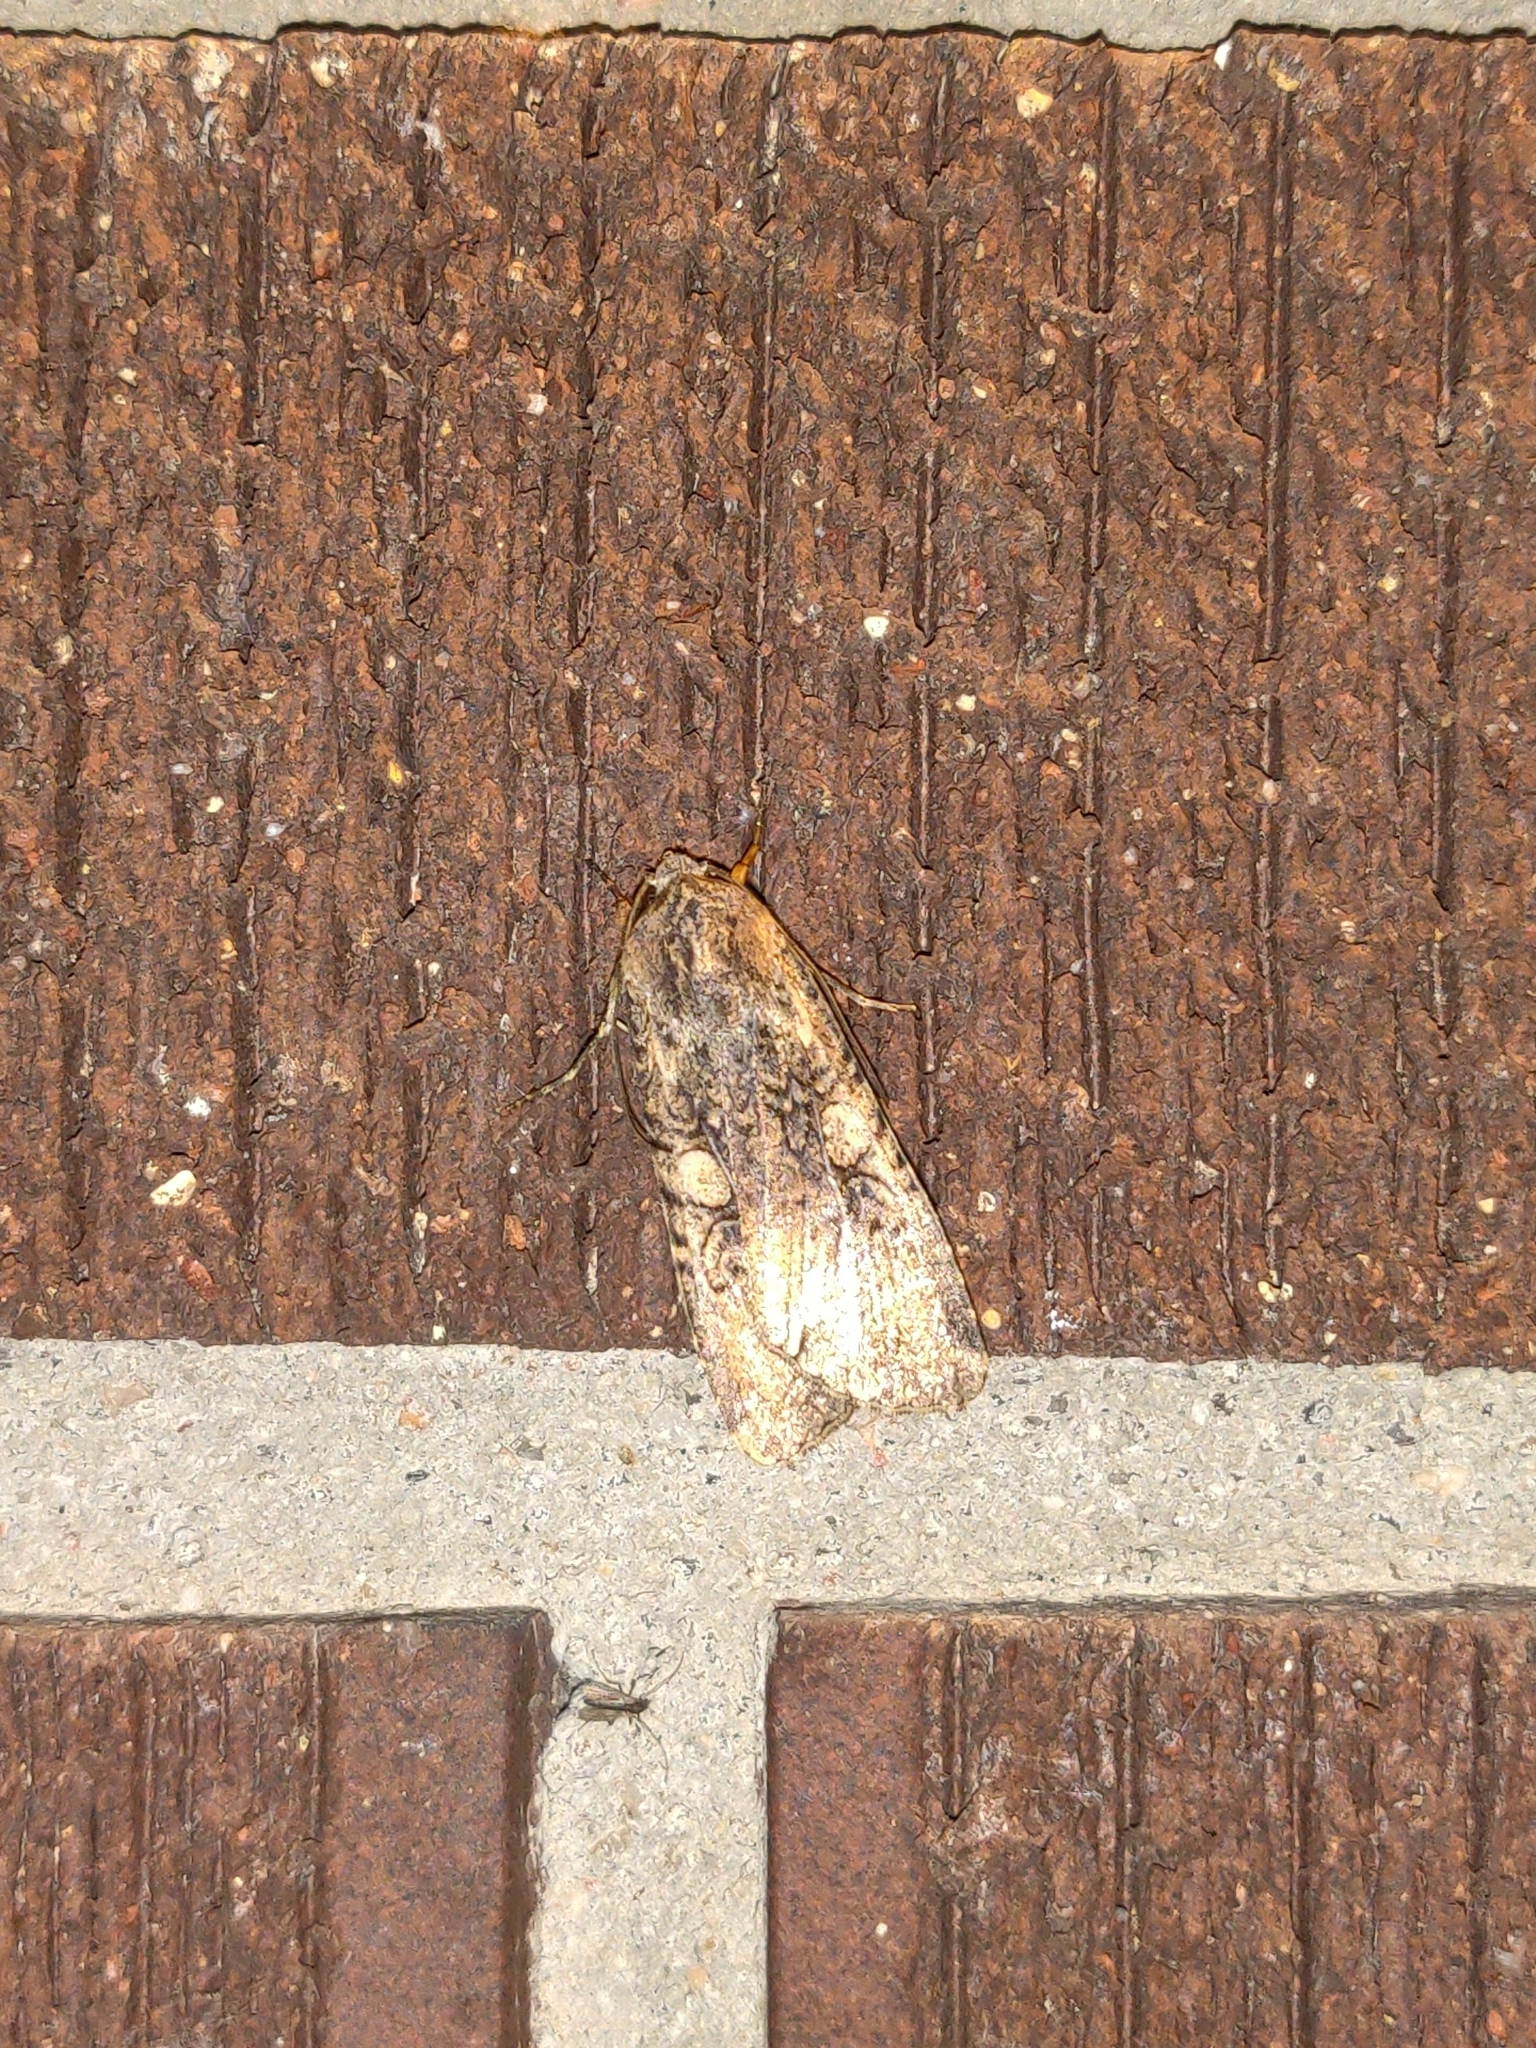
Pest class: cutworms